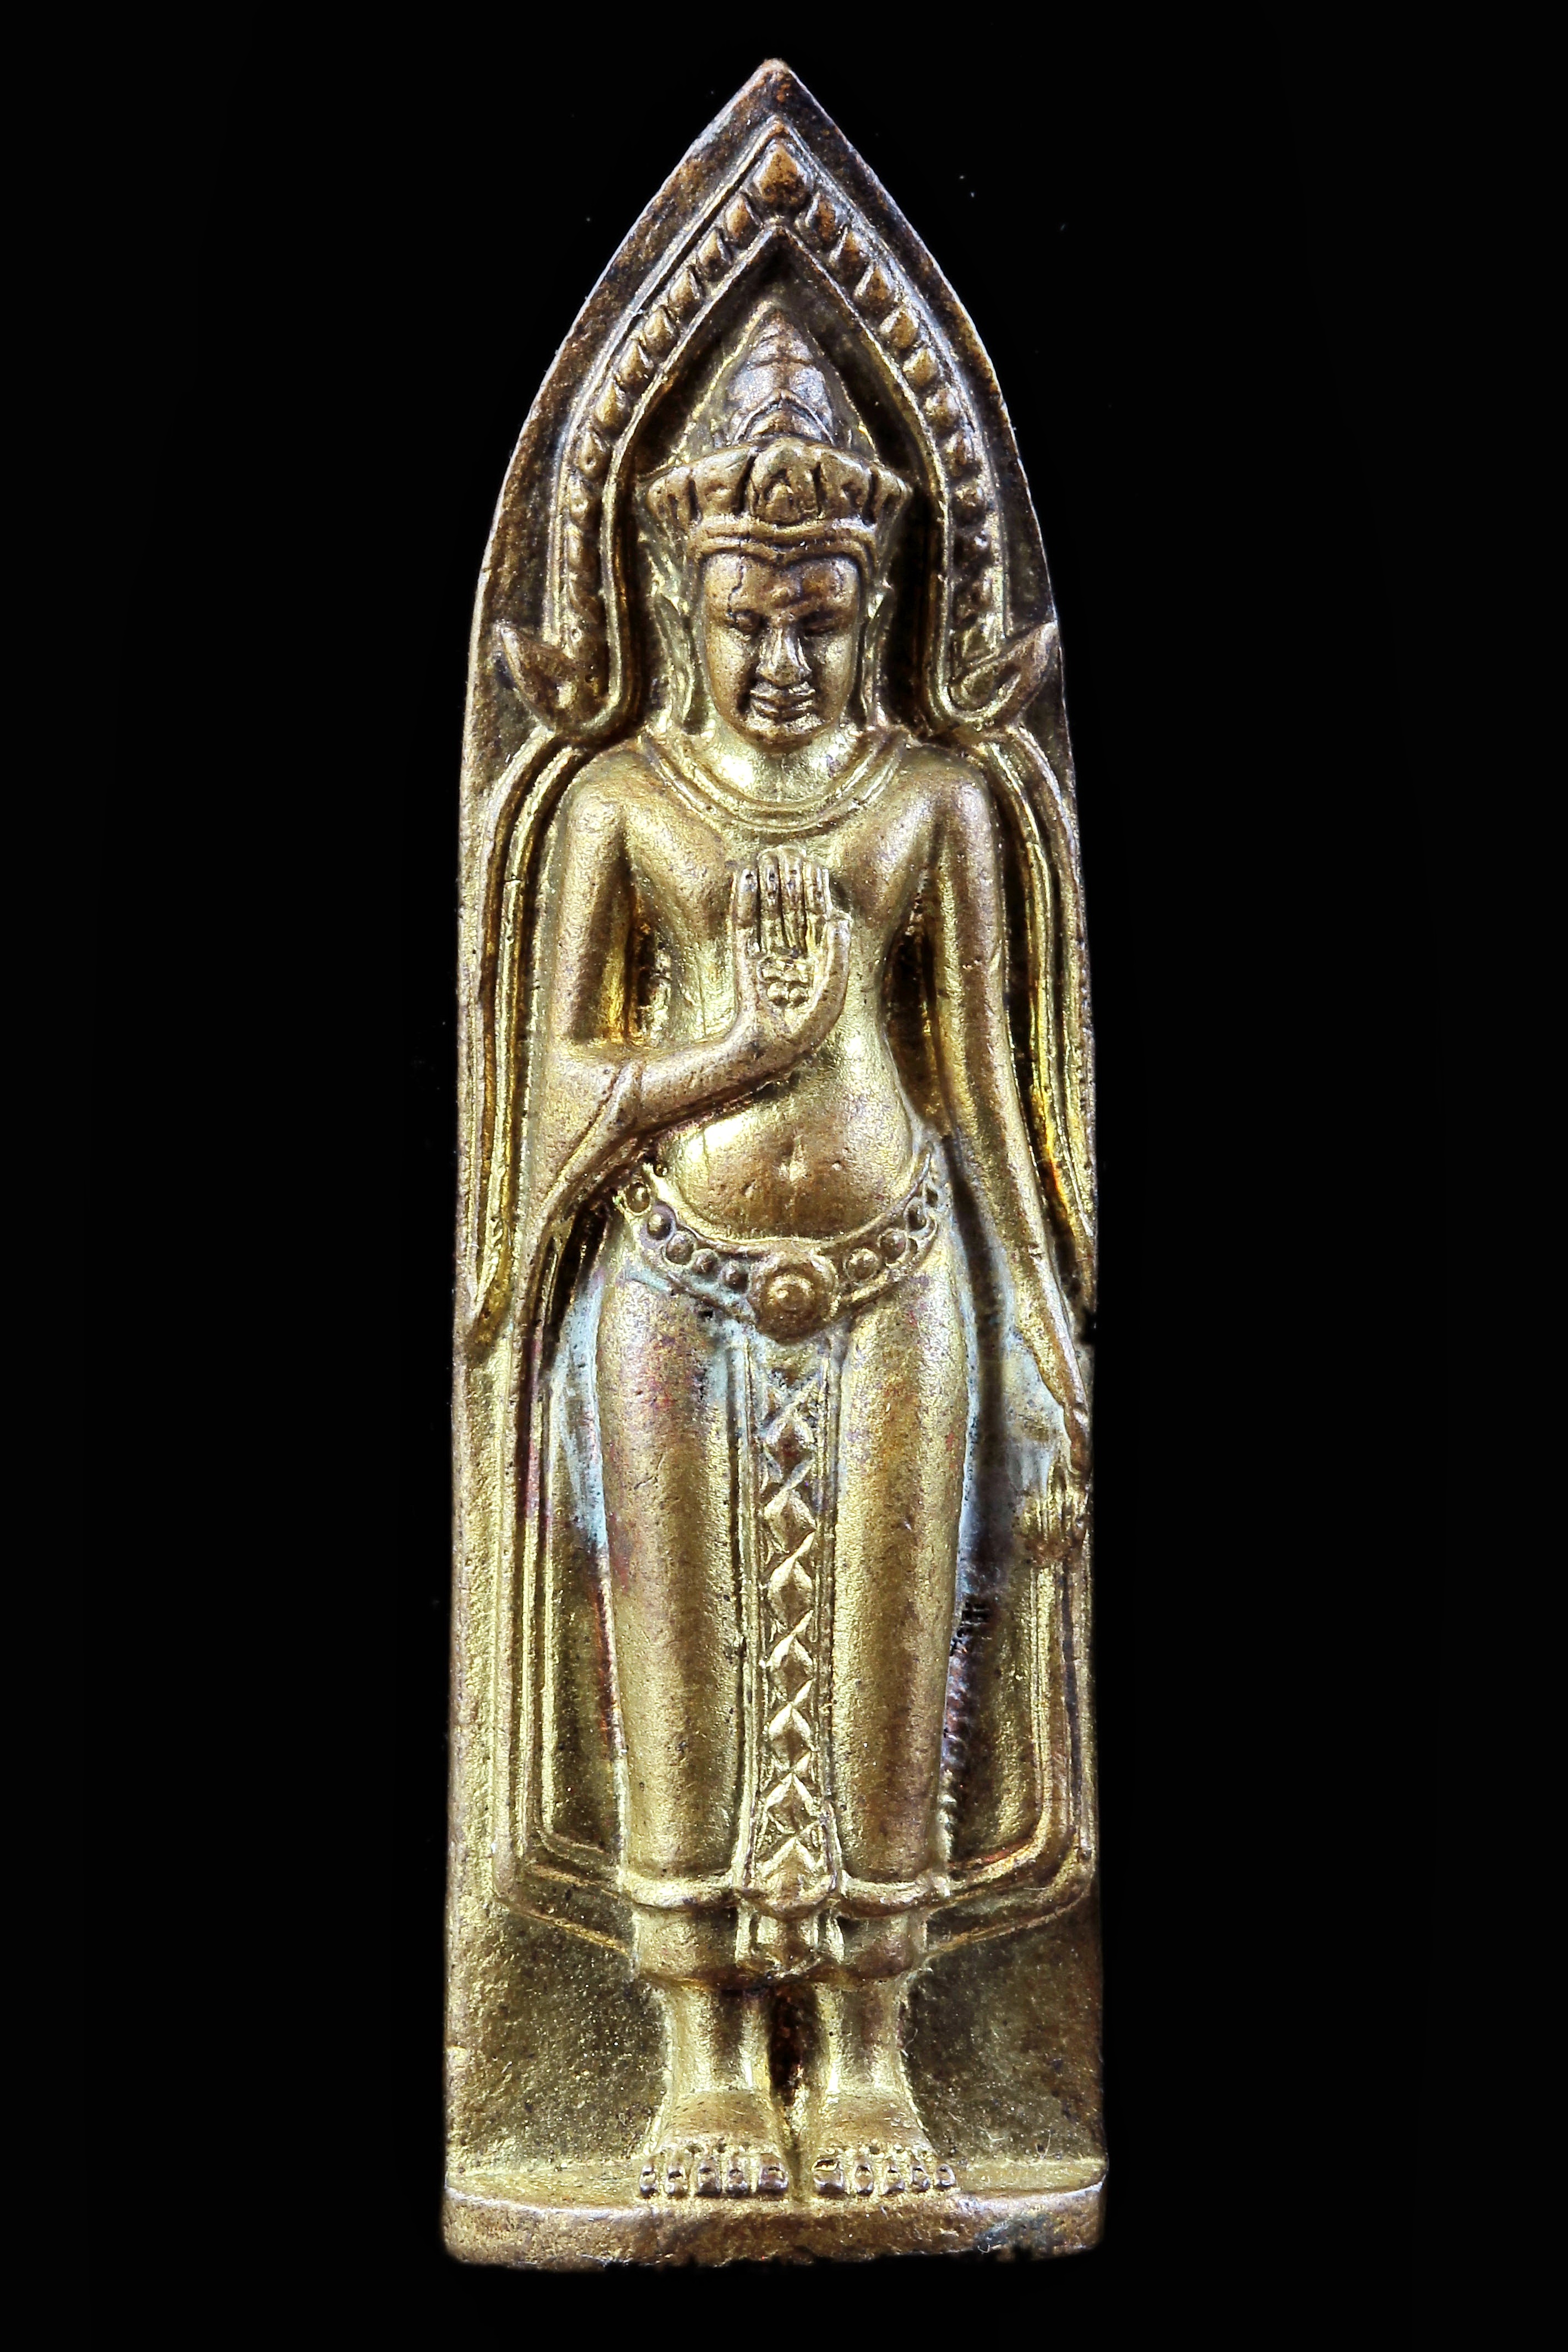
monument, statue, metal, health, material, thailand, sculpture, stand, gold, buddha, carving, stone carving, gautama buddha, grants, hagi